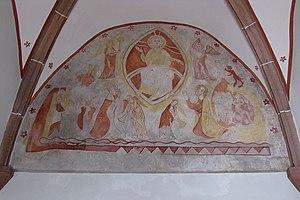
Alsace, Bas-Rhin, Église Saint-Rémi d'Itterswiller (PA00084756, IA00115366). Fresque gothique ""Jugement dernier"" (XIVe): This object is indexed in the base Palissy, database of the French furniture patrimony of the French ministry of culture,
L'église Saint-Remi est un monument historique situé à Itterswiller, dans le département français du Bas-Rhin.